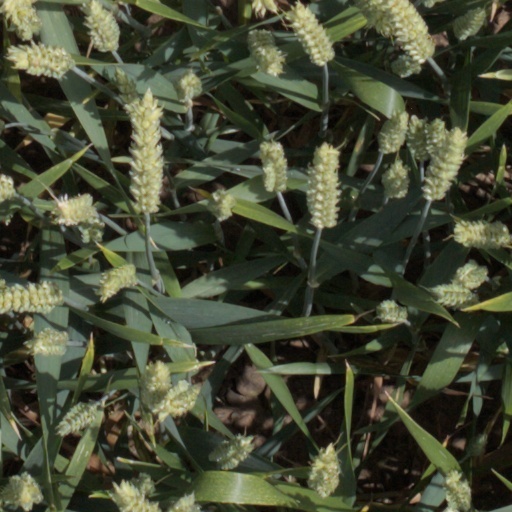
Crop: wheat